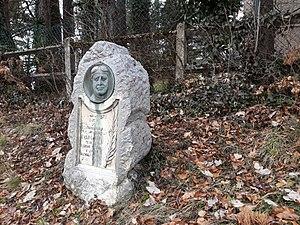
Cénotaphe du coureur automobile italien Evasio LAMPIANO. Se situe sur la RN05 à Gex (Ain, France) dite rue de Paris. Inscription en lettre de bronze
Gex est une commune française, sous-préfecture du département de l'Ain, située au nord-est de celui-ci, à l'extrémité de la région Auvergne-Rhône-Alpes ; elle est la capitale de la région naturelle et historique du pays de Gex. Elle fait partie du Grand Genève.
La Course de côte Gex - Col de la Faucille est une ancienne compétition automobile de courses de côte disputée en été dans l'Ain, organisée par l'Automobile-Club du Haut-Jura aidé de la section genevoise de l'Automobile Club suisse après-guerre sous le patronage du quotidien L'Équipe et de L'Action automobile.